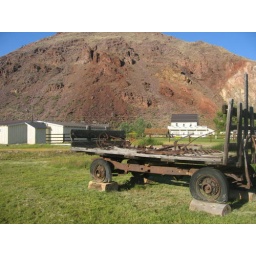
Red rocks. The pools are in the buildings to the left. The building on the right is a bed and breakfast